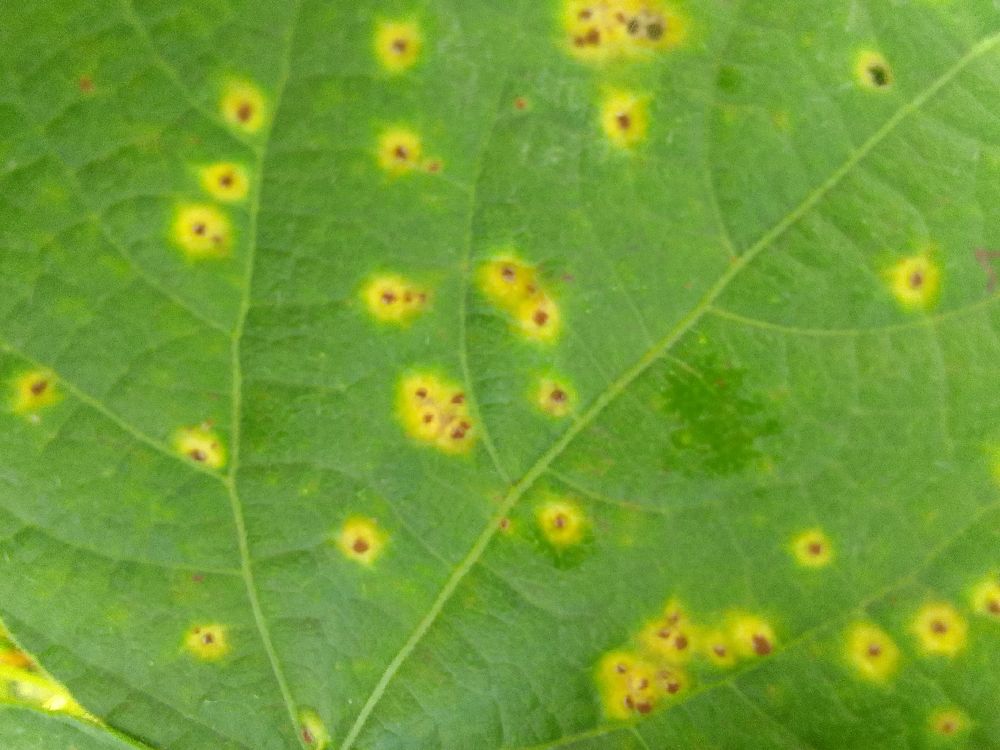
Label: rust